Rájec-Jestřebí

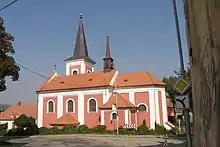
Church of All Saints

The main landmark is the Rájec nad Svitavou Castle. It was built in the Neoclassical style in 1763–1769. Today it is owned by the state and open to the public. It contains various collections and one of the largest castle libraries with over 60,000 volumes. For its value, it is protected as a national cultural monument.